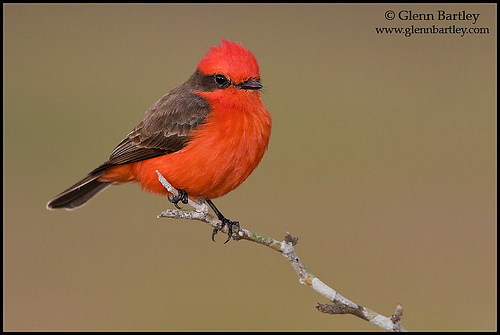
this is a red bird with brown wings and a small beak.
the bird has a red crown, throat, belly and abdomen with brown coverts and retrices.
bright red breast and black back feathers claw talons for preaching in treesa small bird that is orange and brown with a short billa bright red breasted and headed bird with brown wings.
this bird is red with black and has a very short beak.
this particular bird has a belly that is red and orangethe bird has black wings and a black stripe on its red head, with a red breast, black feet, and a black beak.
a bird with a red head and breast, black wings, and a tiny beak.
this small plump bird has a bright red body with brown wing feathers and a brown cheek.
Species: Vermilion Flycatcher